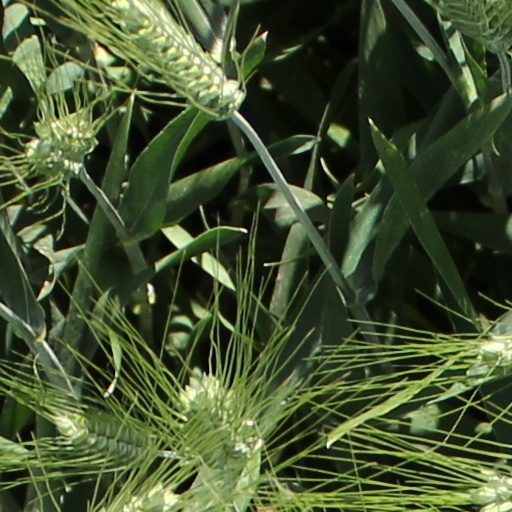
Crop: wheat